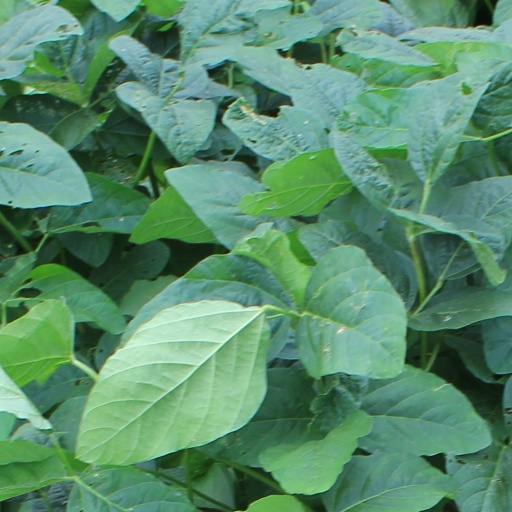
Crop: soybean